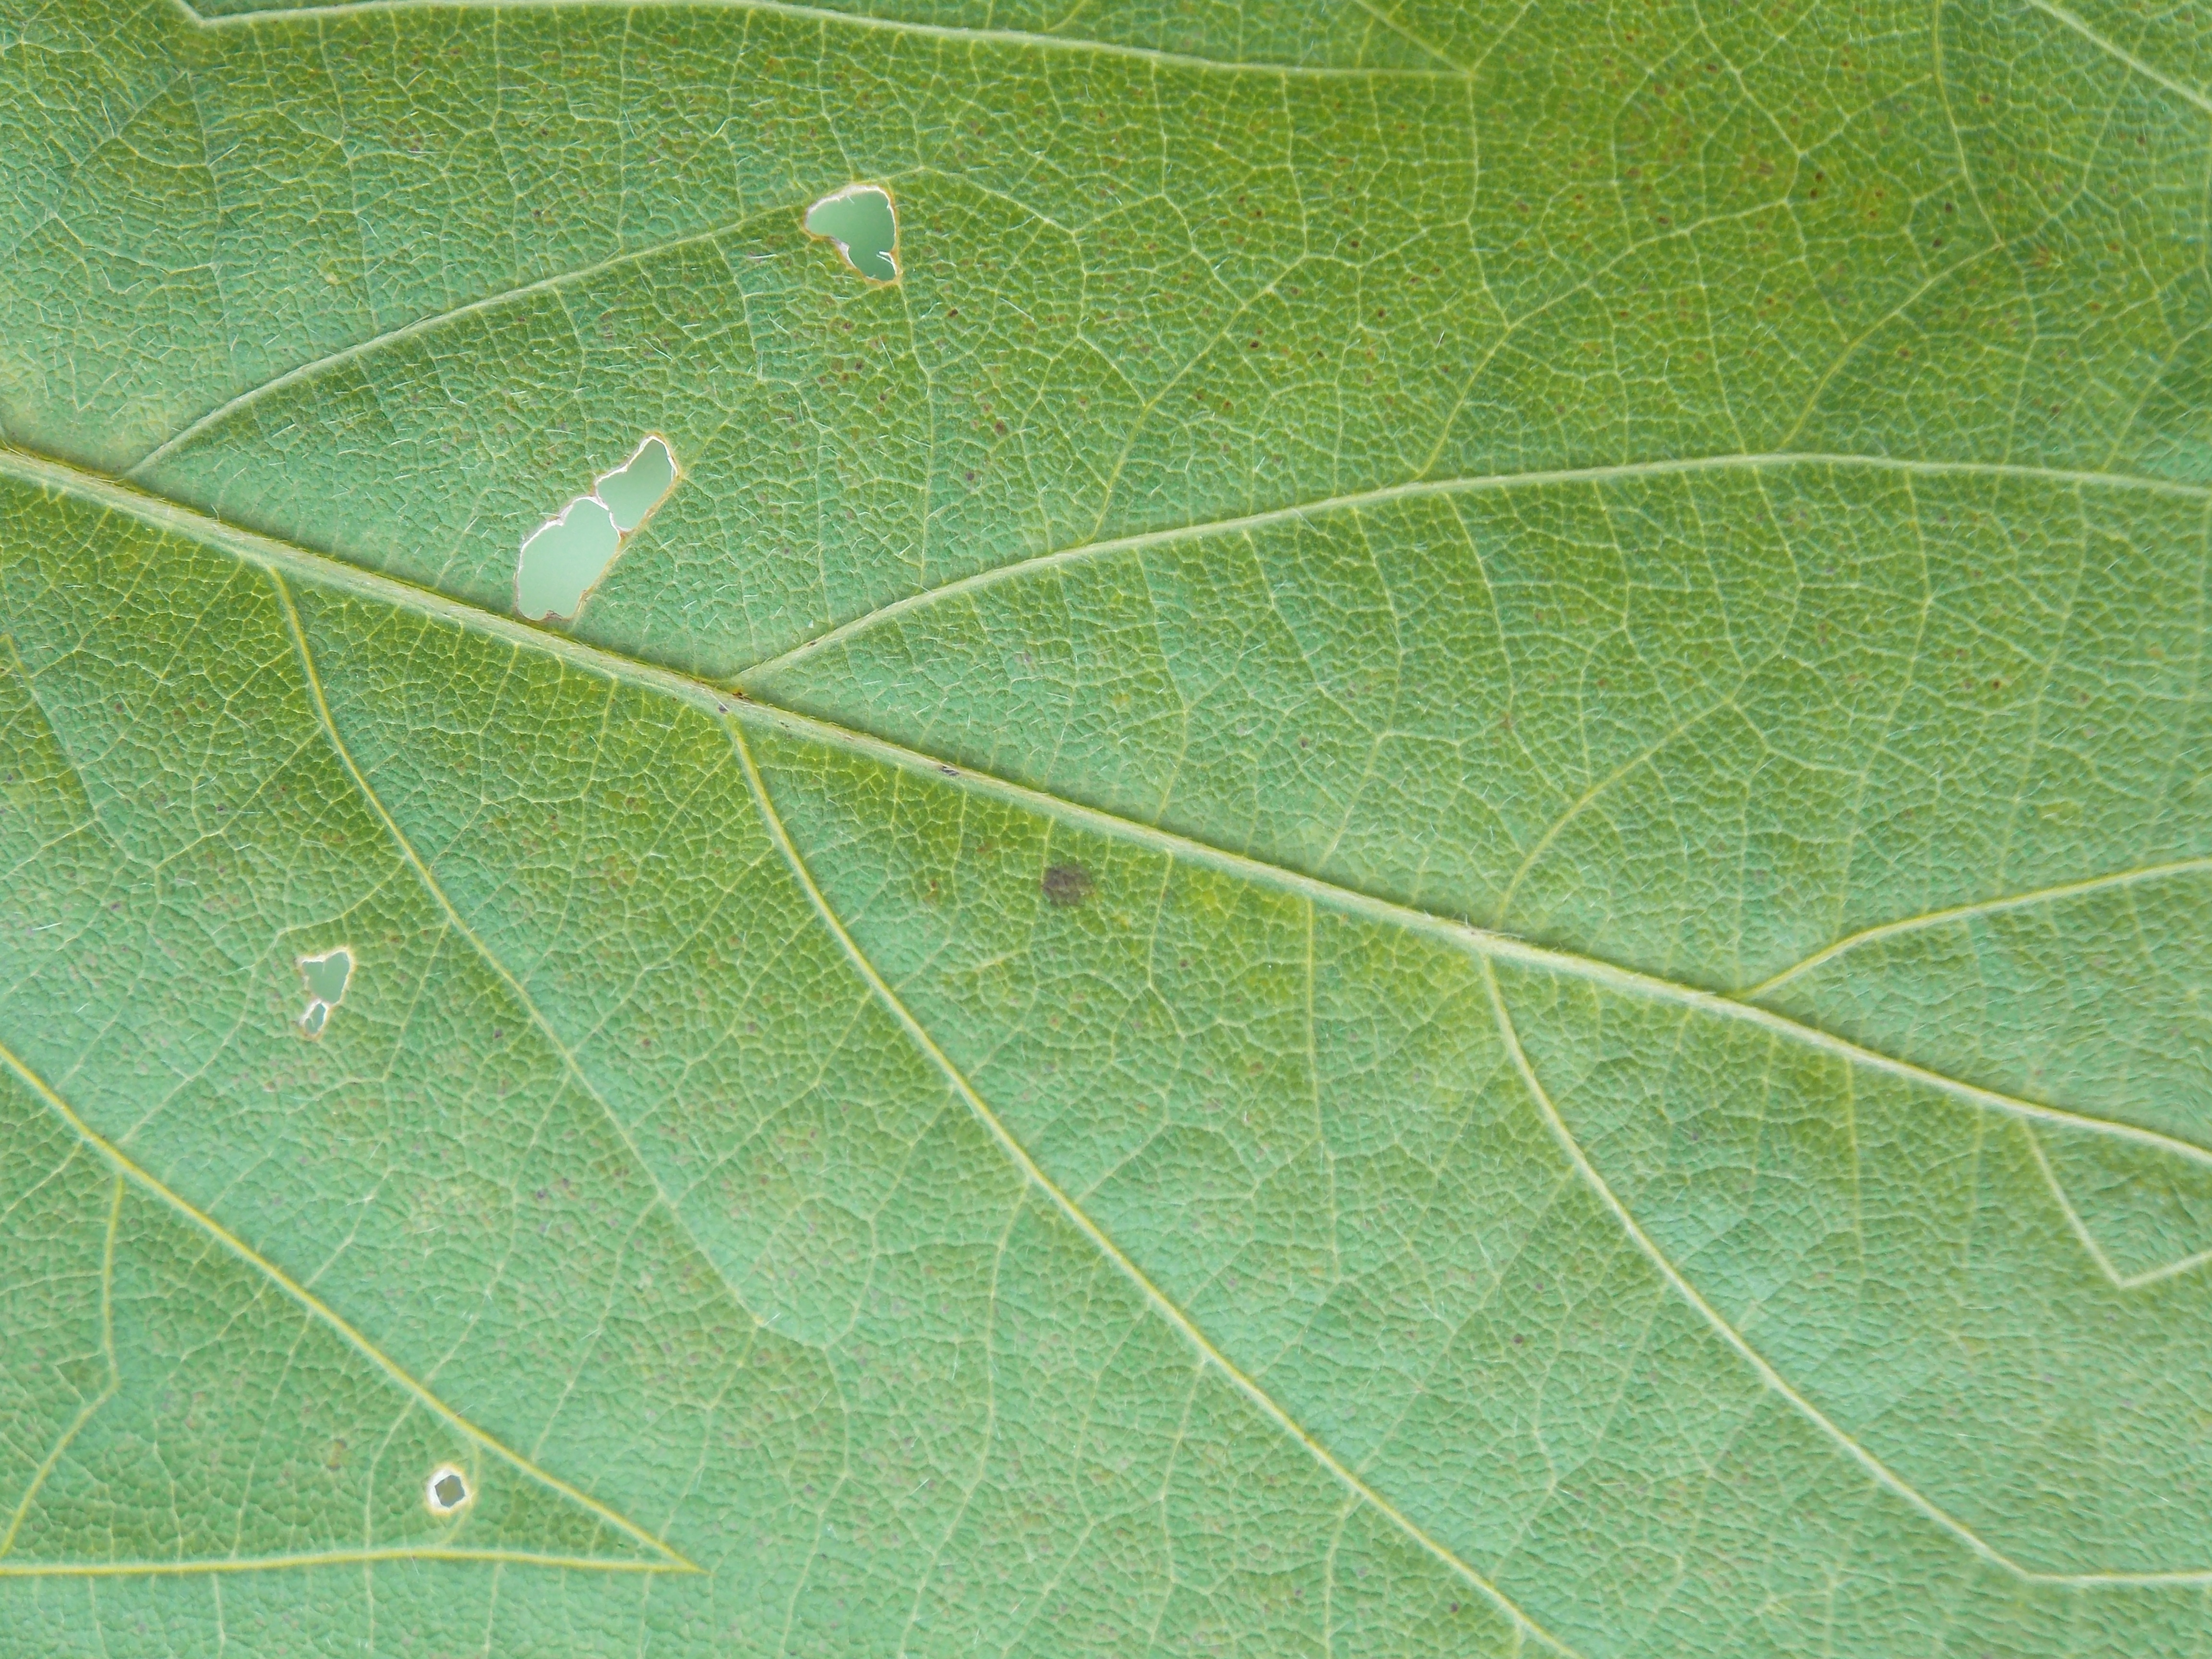
Label: Healthy